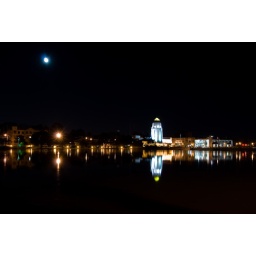
The municipal building reflecting in the river bank. Notice the yellow hat.